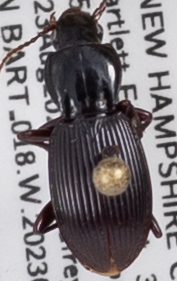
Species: Pterostichus tristis
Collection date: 2023-08-23
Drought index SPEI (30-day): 0.8
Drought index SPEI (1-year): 1.69
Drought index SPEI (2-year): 0.54